Suzzan Blac

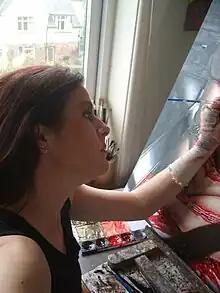
Suzzan Blac painting “Your suffering is real”

Suzzan Blac (born Birmingham, UK, 1960) is an English surreal painter whose work depicts physical, mental and sexual abuse based on personal experience.